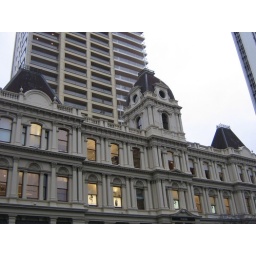
Our nearest city again,lovely old building ,fortunate not to be demolished and replaced by a tower block montrosity